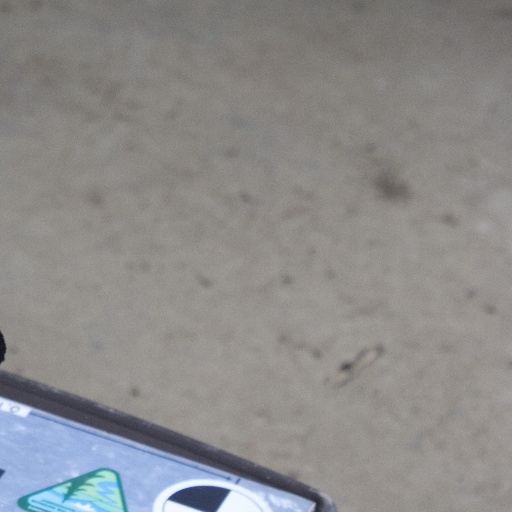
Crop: soybean